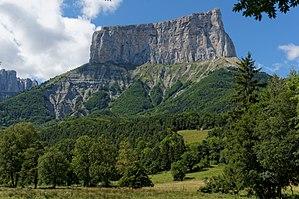
Le mont Aiguille vu du hameau de Ruthière
Chichilianne est une commune française située dans le département de l'Isère en région Auvergne-Rhône-Alpes.